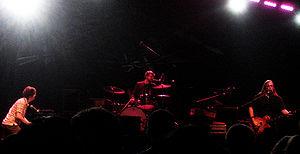
Ben Folds Five est un groupe de rock américain, originaire de Chapel Hill, en Caroline du Nord. Il est axé autour de trois instruments, le piano, la basse et la batterie.